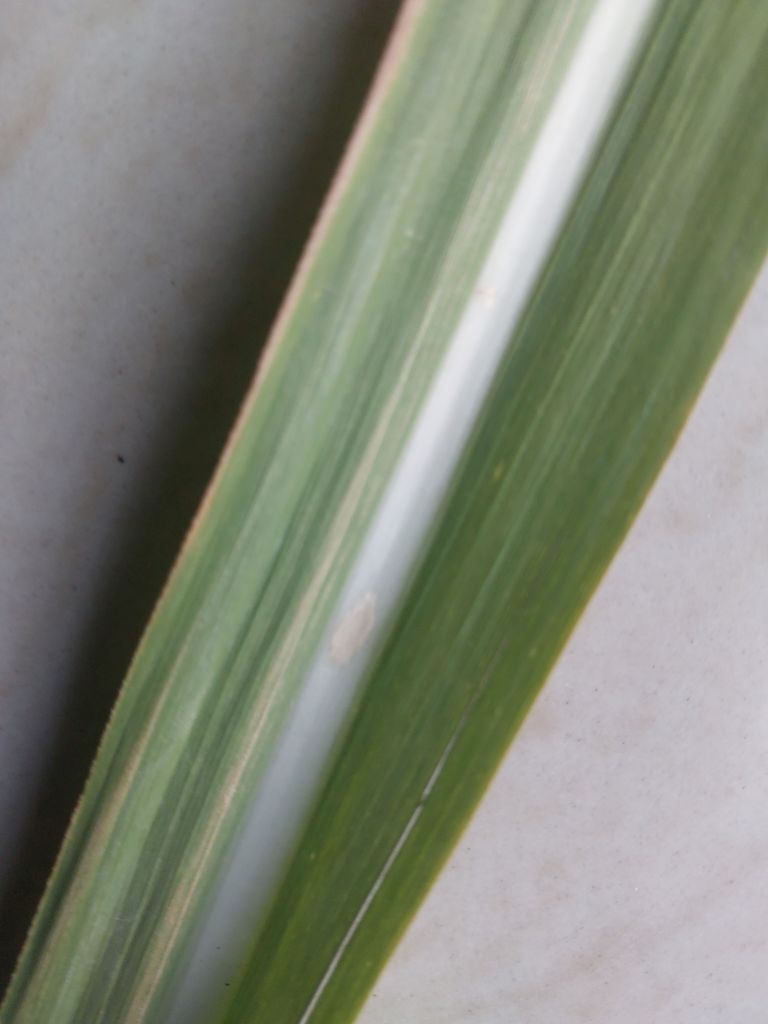
Label: Viral Disease